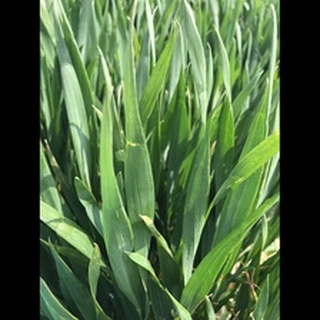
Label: healthy_wheat